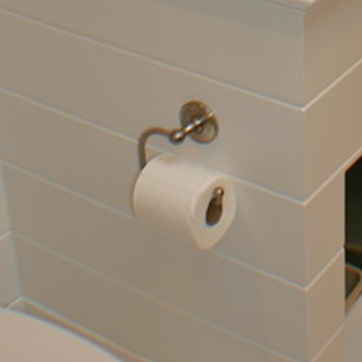
Material: paper